Jats

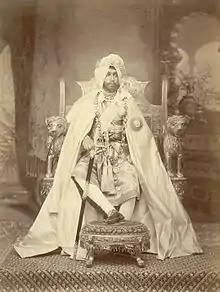
The Sikh Jat Maharaja of Patiala, 1898

In 1669, the Hindu Jats, under the leadership of Gokula, rebelled against the Mughal emperor Aurangzeb in Mathura. The community came to predominate south and east of Delhi after 1710. According to historian Christopher Bayly